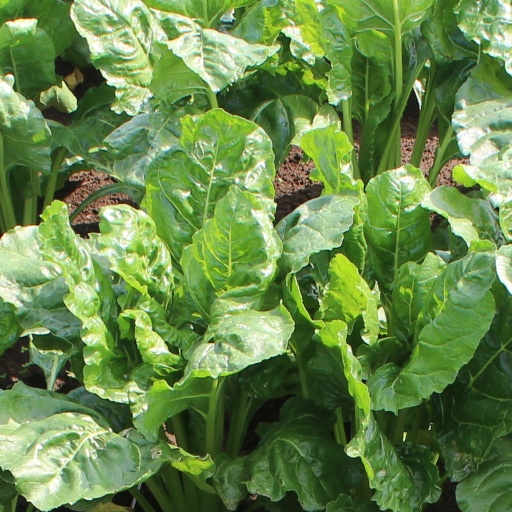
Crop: sugar beet